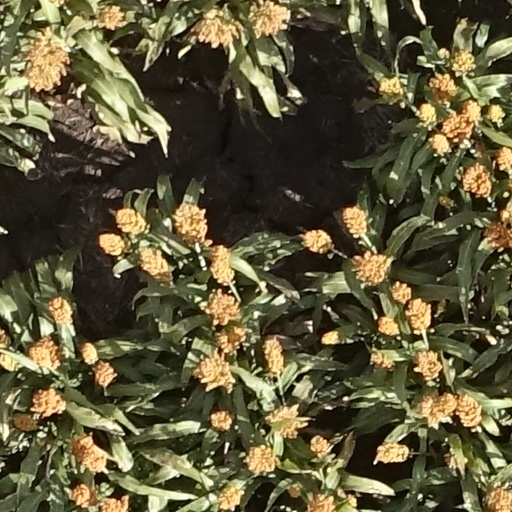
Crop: sorghum